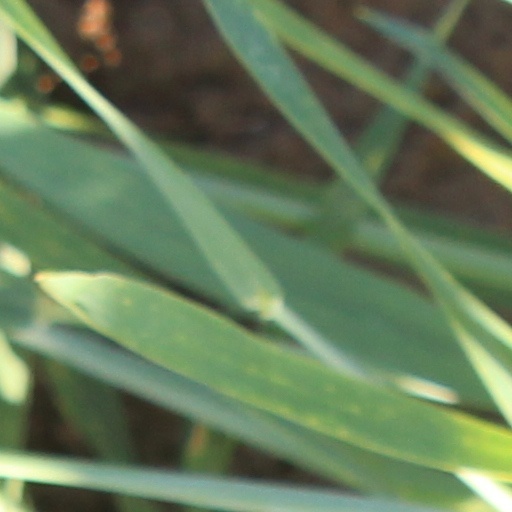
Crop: wheat